HAND domain

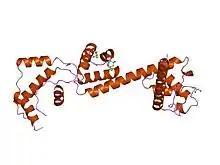
nucleosome recognition module of iswi atpase

In molecular biology, the HAND domain is a protein domain which adopts a secondary structure consisting of four alpha helices, three of which (H2, H3, H4) form an L-like configuration. Helix H2 runs antiparallel to helices H3 and H4, packing closely against helix H4, whilst helix H1 reposes in the concave surface formed by these three helices and runs perpendicular to them. This domain confers DNA and nucleosome binding properties to the proteins in which it occurs. It is named the HAND domain because its 4-helical structure resembles an open hand.